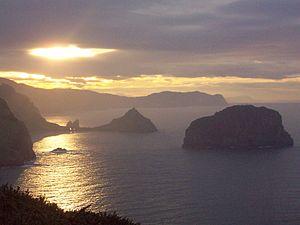
Gaztelugatxe est un îlot sur la côte de Biscaye au Nord de Bilbao, dans la Communauté autonome basque — à 200 m du rivage auquel elle est reliée par un pont piétonnier.
Busturialdea est une comarque dans la province de Biscaye, dans la communauté autonome du Pays basque en Espagne.